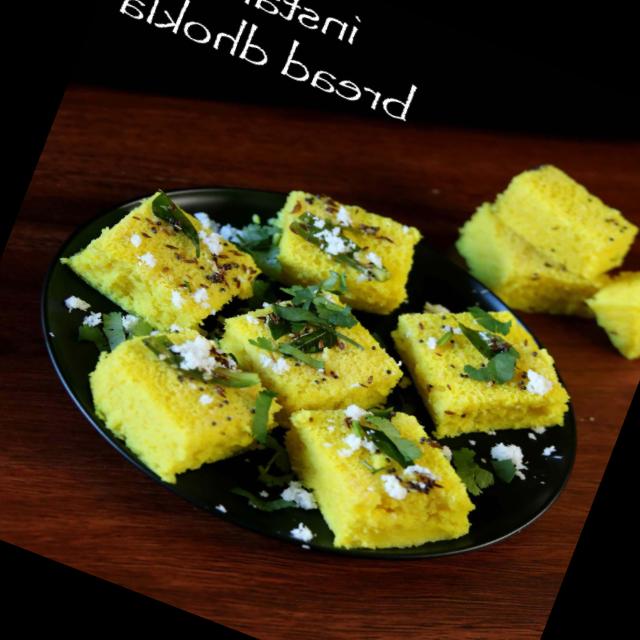
Dish: dhokla